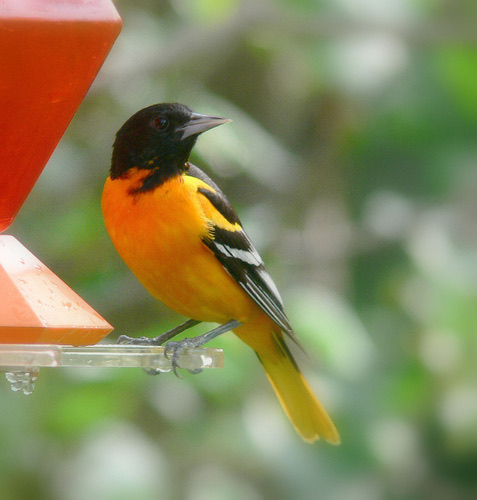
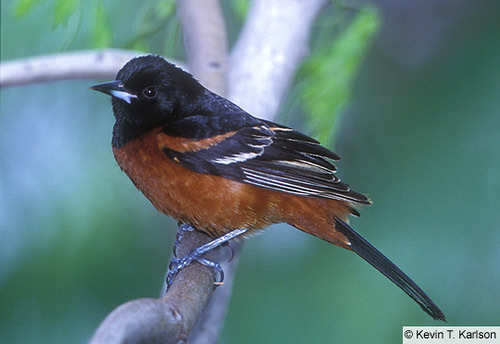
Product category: misc
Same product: yes